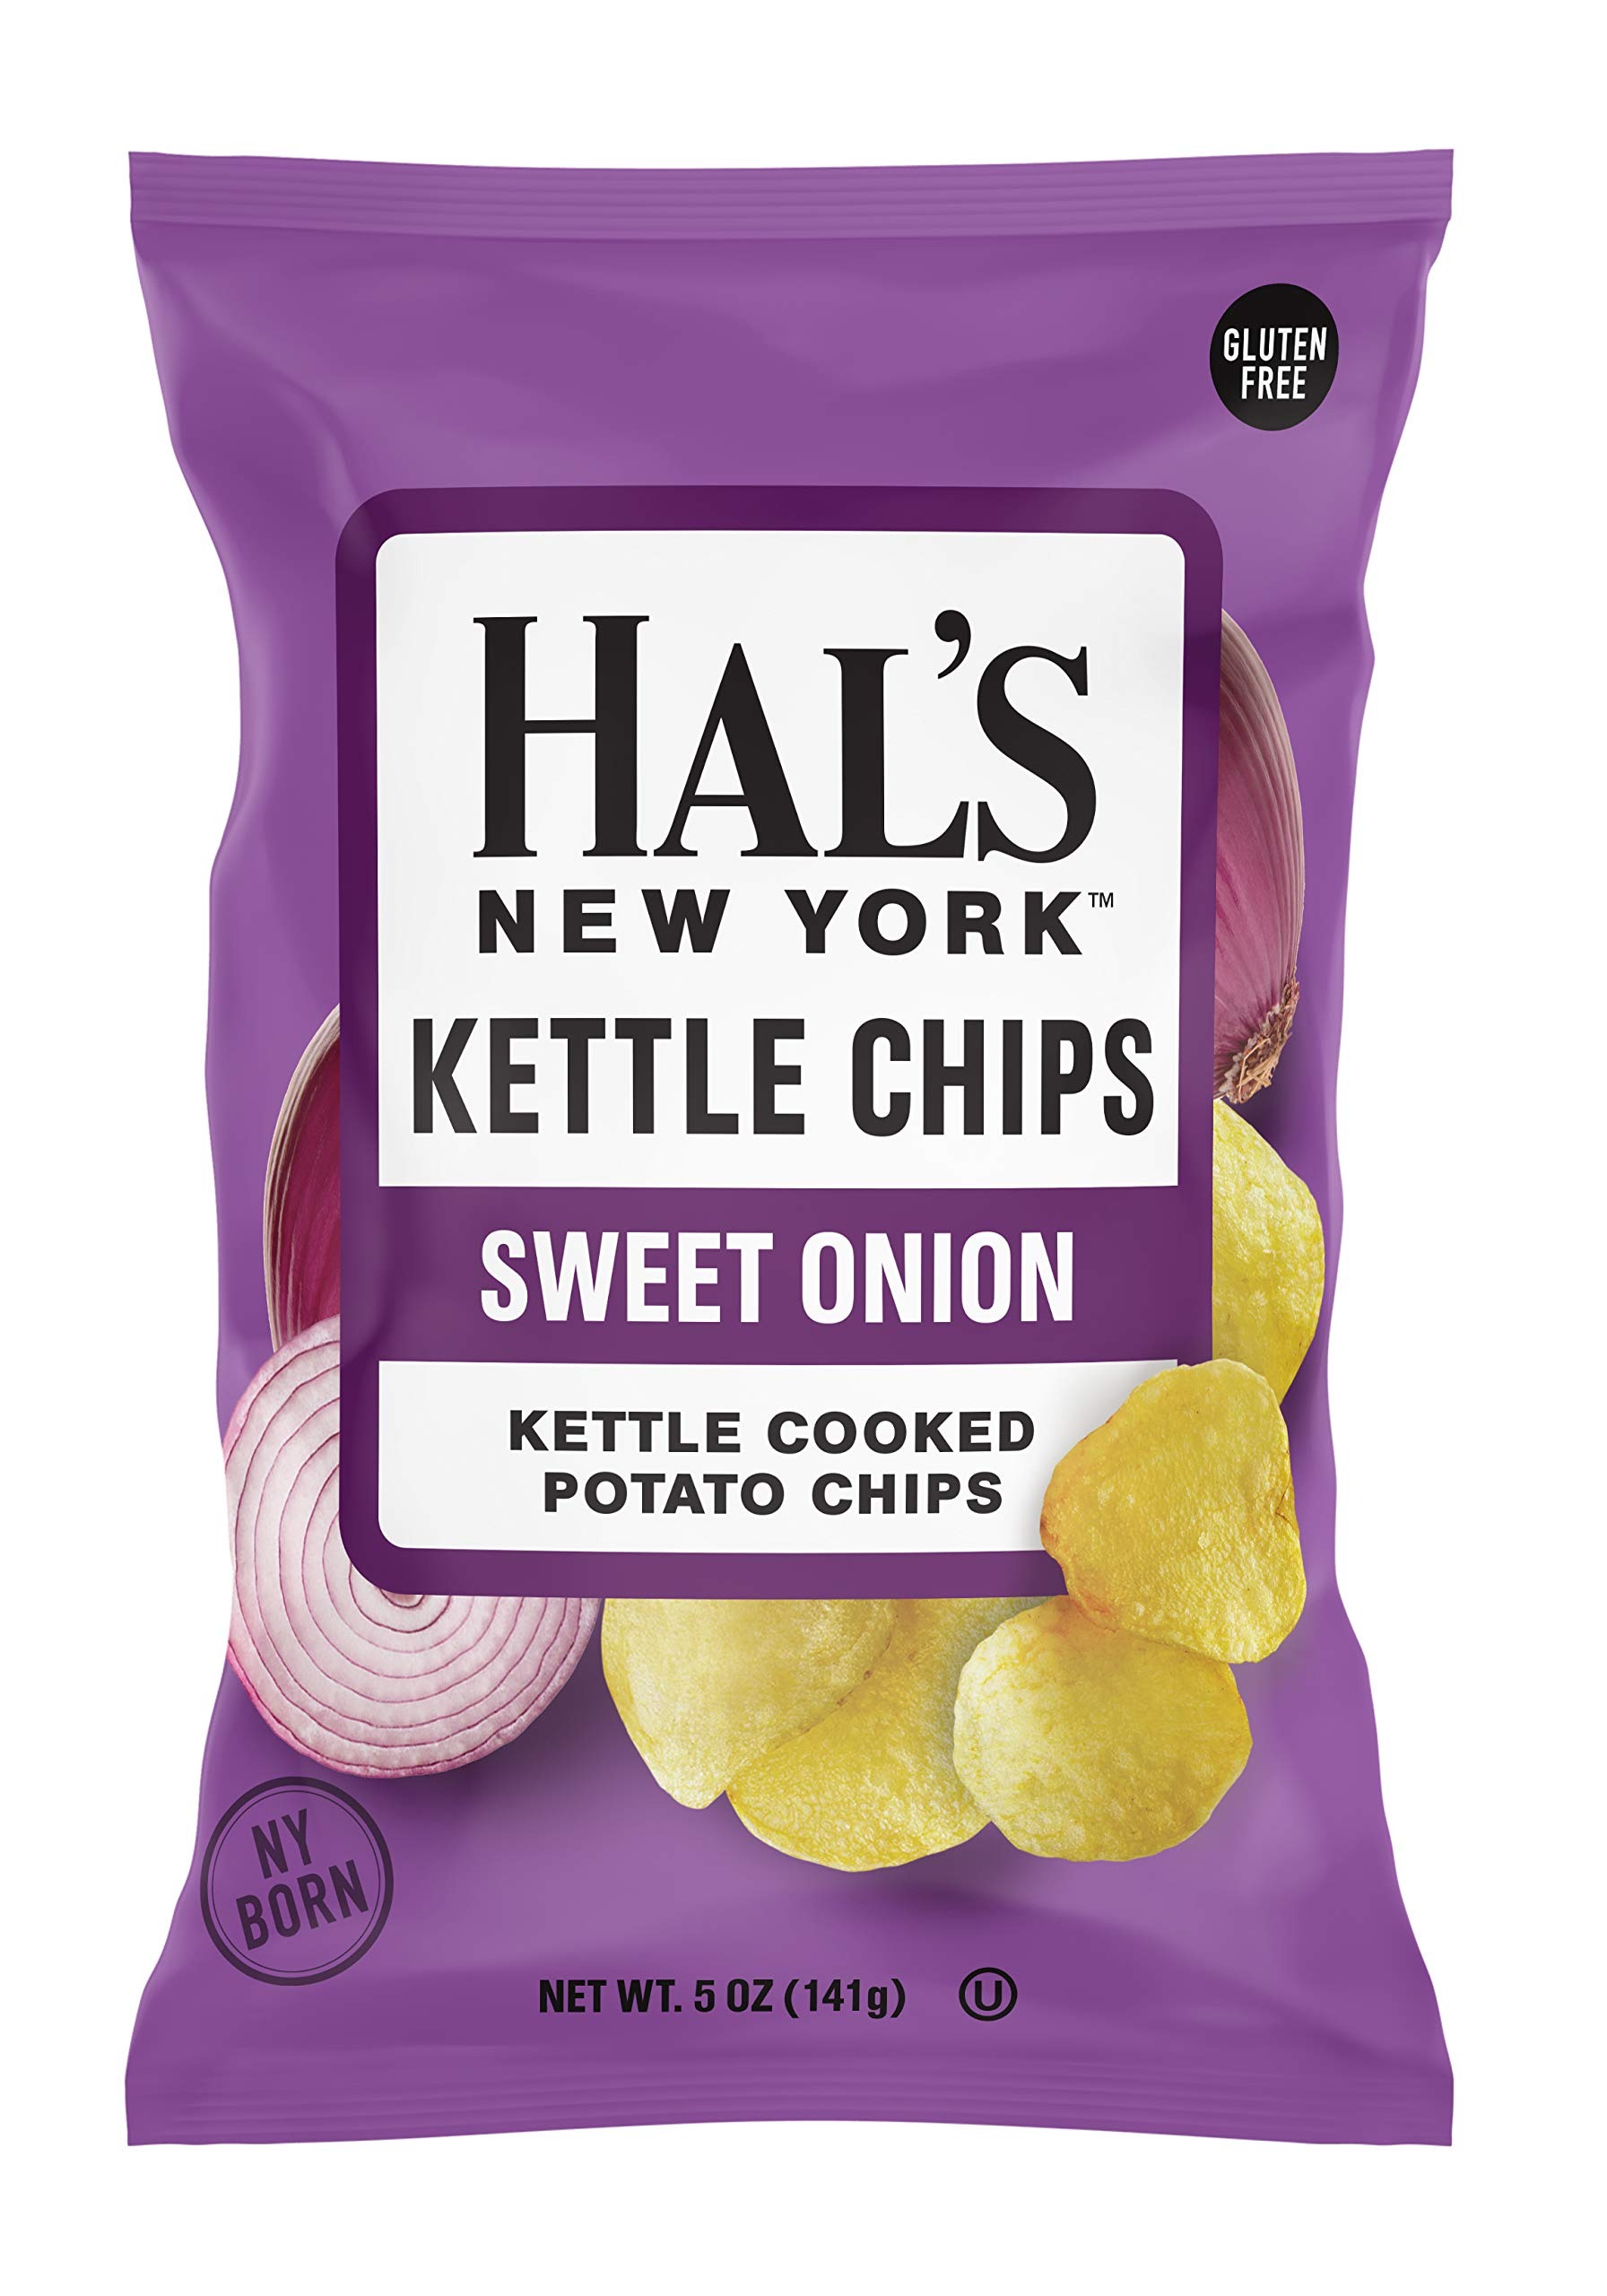
Item Name: Hal's New York Kettle Cooked Potato Chips, Gluten Free, Sweet Onion, 5 oz Bag (Pack of 12)
Bullet Point 1: Hal's New York Potato Chips
Bullet Point 2: Gluten Free Kettle Cooked Potato Chips
Bullet Point 3: Kosher
Bullet Point 4: Sweet Onion
Bullet Point 5: 5 oz Bag, Pack of 12
Product Description: Hal was NY BORN, NY MADE. He loved to tease his sons by calling potato chips “crackers”. Today we pay tribute to Hal by bringing you great tasting Hal’s New York Kettle Cooked Potato Chips (or crackers) in the flavors that he loved. FROM OUR FAMILY TO YOURS... ENJOY!
Value: 5.0
Unit: Ounce

Price: 39.99